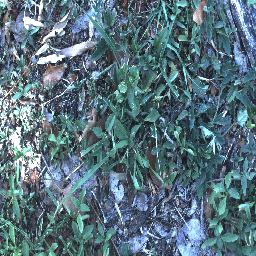
Label: negative